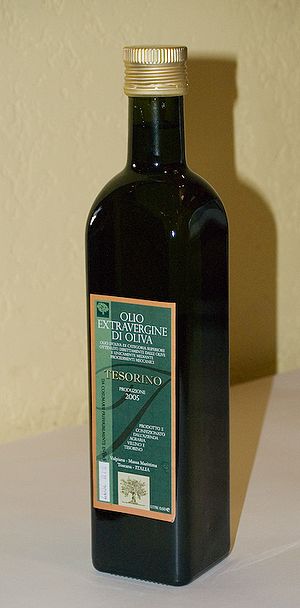
Vegetabilsk fedtstof og olie
En flaske olivenolie
Vegetabilsk fedtstof og olie er betegnelsen for flydende fedt udvundet fra plantedele, typisk planternes frø. Vegetabilsk olie bruges bl.a. i madlavningen, i fødevare- og kosmetikindustrien og som biobrændsel.